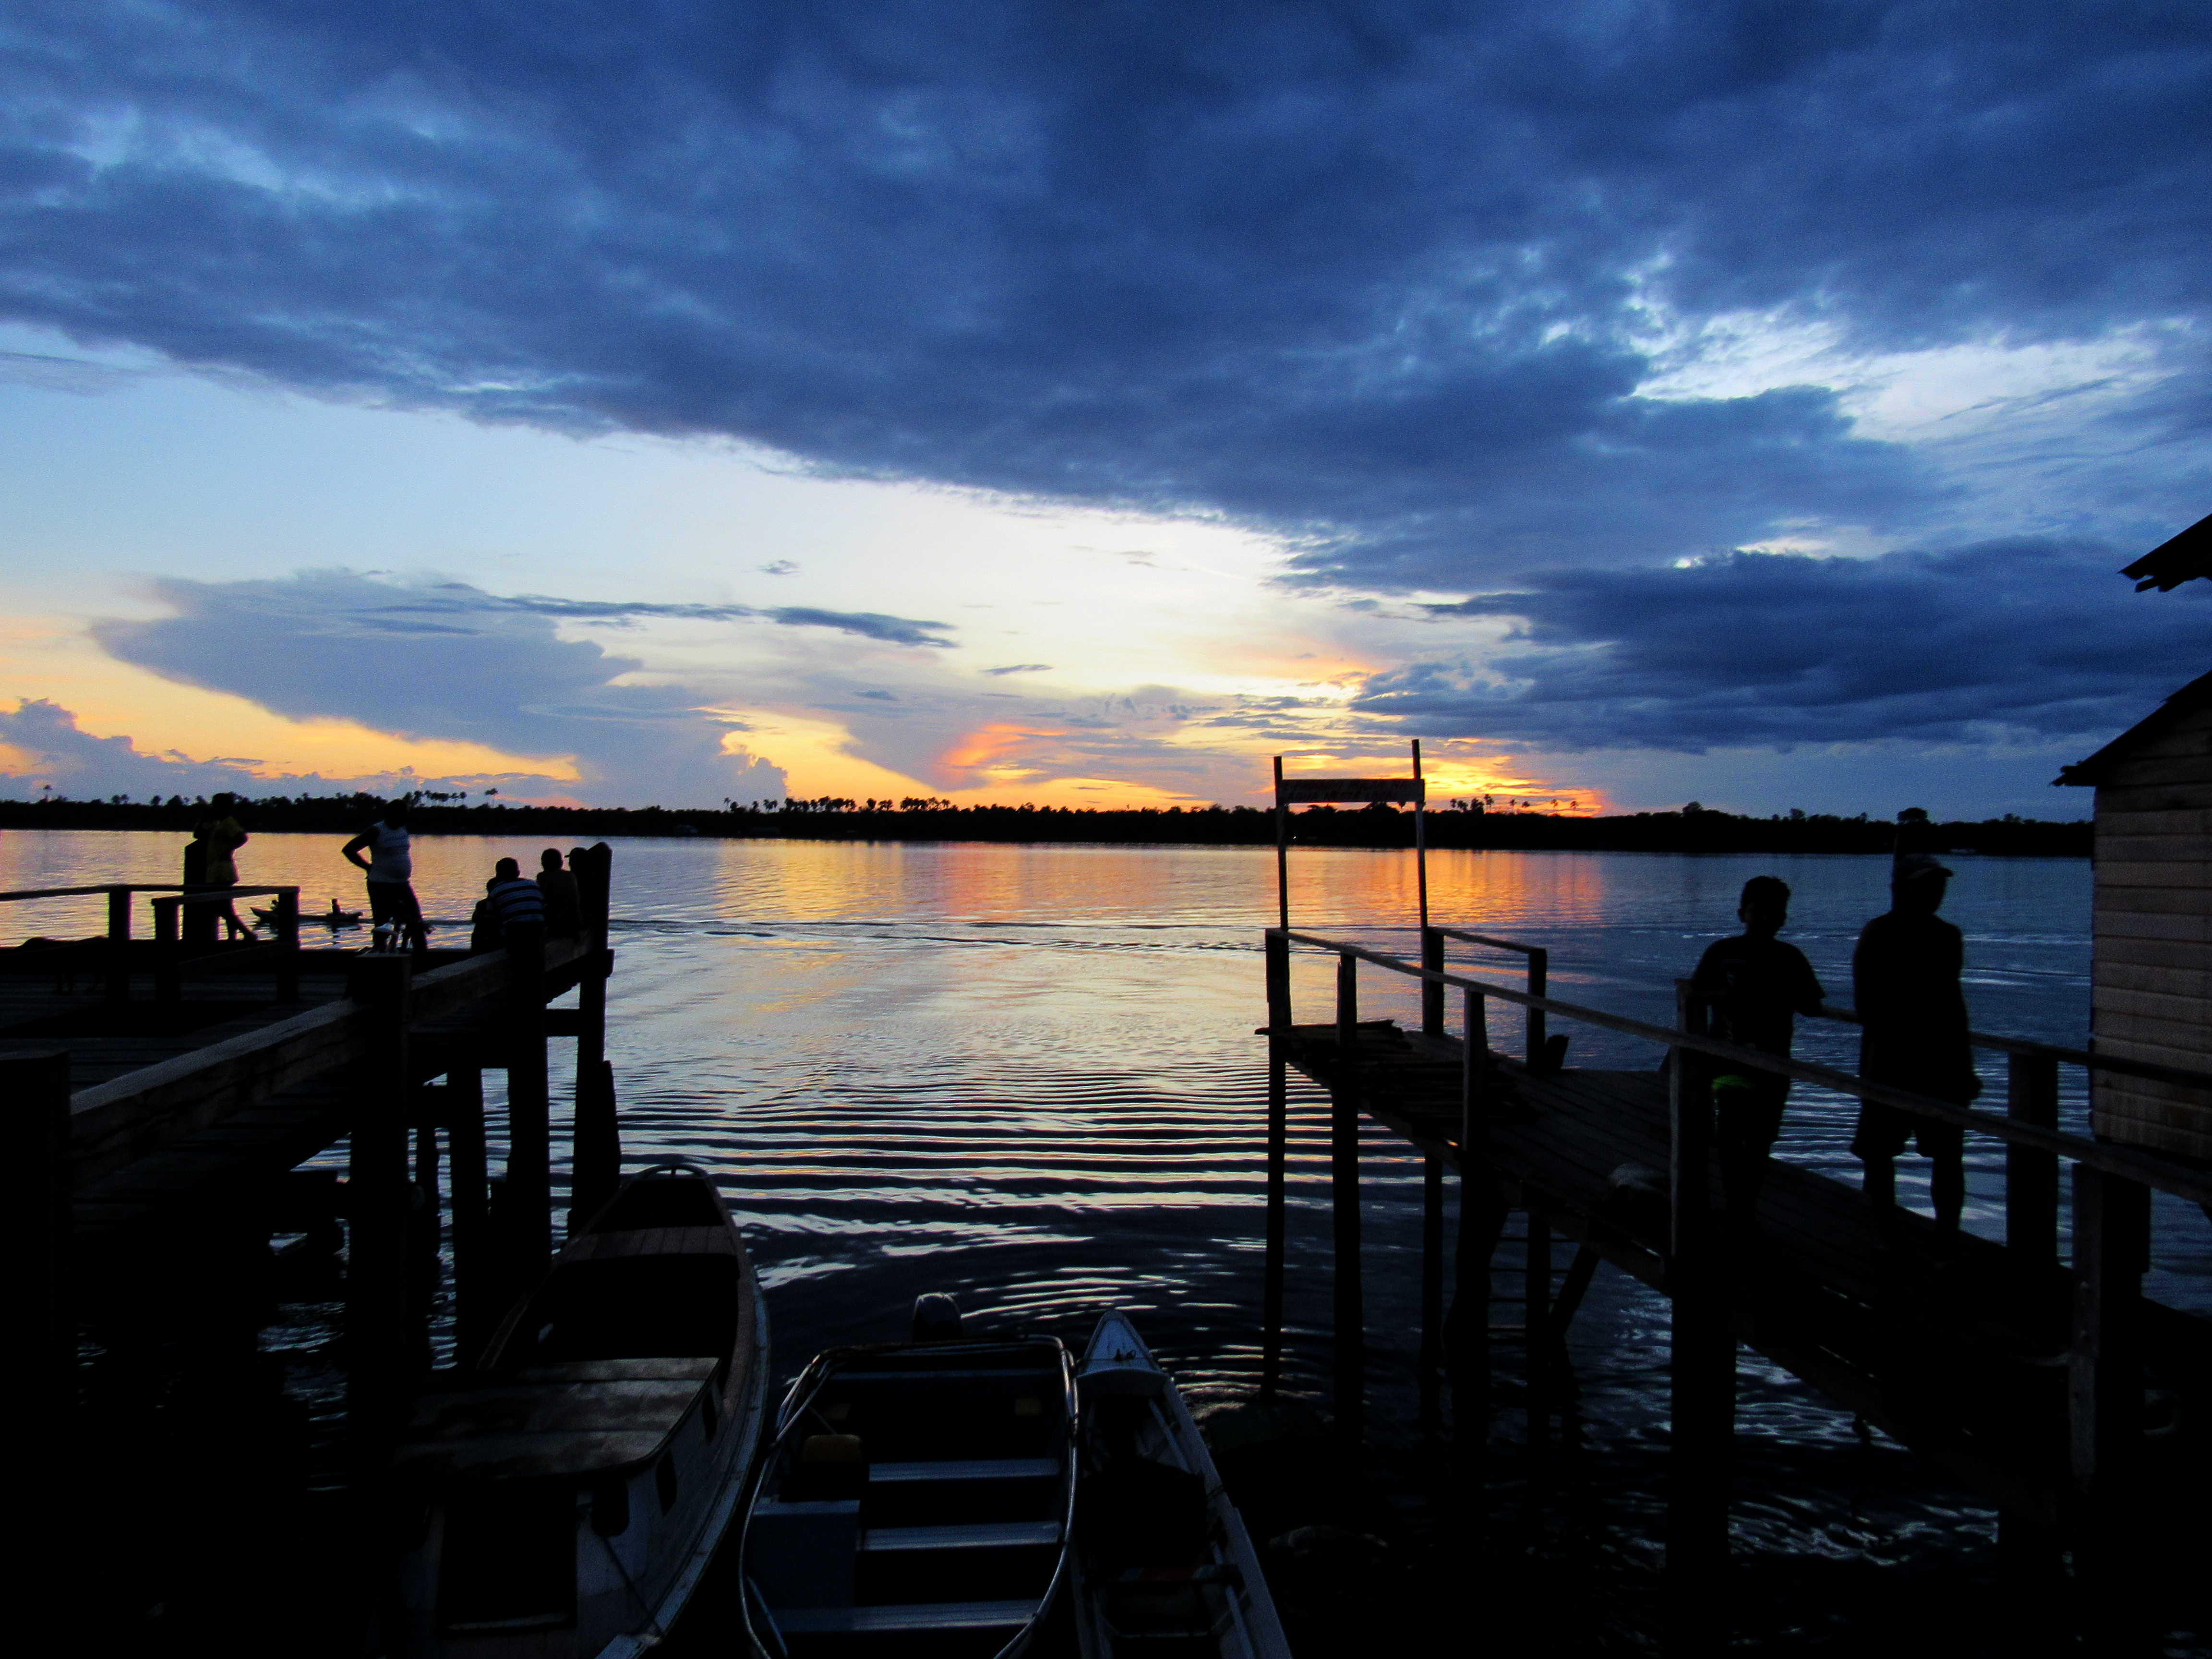
amazon, brazil, nature, sunset, river, people, sky, water, reflection, cloud, horizon, waterway, sea, dusk, sunrise, dock, evening, pier, dawn, morning, calm, atmosphere, lake, ocean, sunlight, afterglow, meteorological phenomenon, landscape